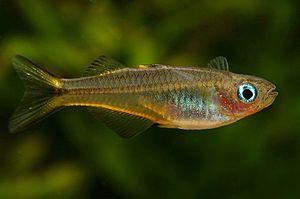
Atherinoidei désigne un sous-ordre de poissons de l'ordre des Atheriniformes. Ce sous-ordre comprend les familles suivantes: